List of Swiss cheeses

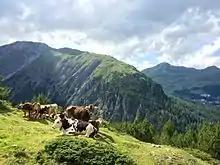
Swiss Brown cattle grazing on "alpage" pastures

Technically Swiss-type cheeses are "cooked", meaning made using thermophilic lactic fermentation starters, incubating the curd with a period at a high temperature of 45°C or more. Since they are later pressed to expel excess moisture, the group are also described as "'cooked pressed cheeses'", "fromages à pâte pressée cuite" in French. Most varieties have few if any holes, called Eyes, or holes that are much smaller than the large holes found in some Emmental or its imitations. The general eating characteristics of the cheeses are a firm but still elastic texture, flavour that is not sharp, acidic or salty, but rather nutty and buttery. When melted, which they often are in cooking, they are "gooey", and "slick, stretchy and runny".